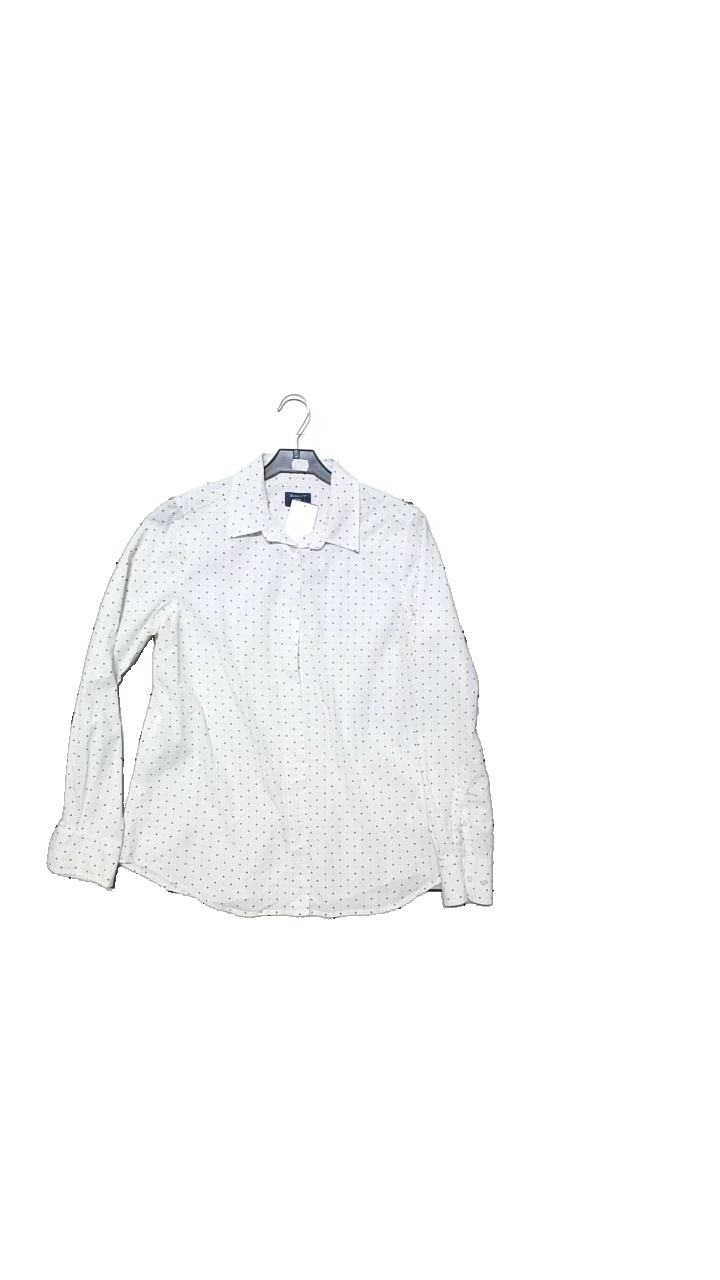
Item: Blouse (Ladies)
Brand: Gant
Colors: White, Blue
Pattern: Dots
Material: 75% lyocell, 22% cotton, 3% elastane
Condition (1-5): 4
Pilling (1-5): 5
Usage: Reuse
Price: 100-150